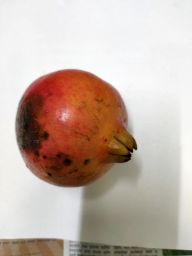
Fruit: Pomegranate
Quality: Bad